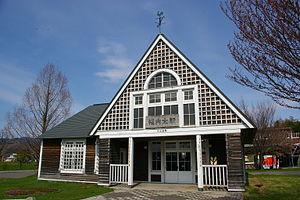
Mikasa est une ville située sur l'île de Hokkaidō, dans la sous-préfecture de Sorachi, au Japon.